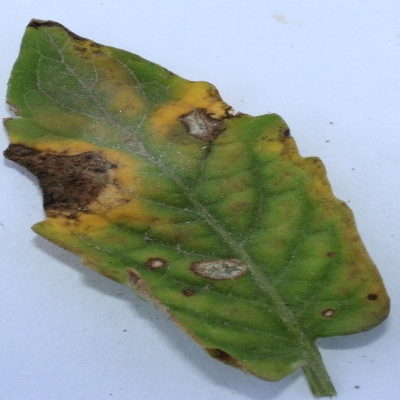
Crop: Tomato
Condition: verticulium wilt